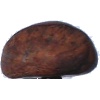
Label: Chestnut 1